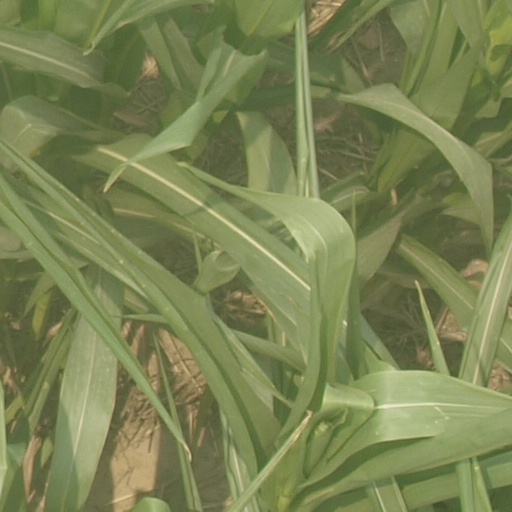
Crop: maize; corn